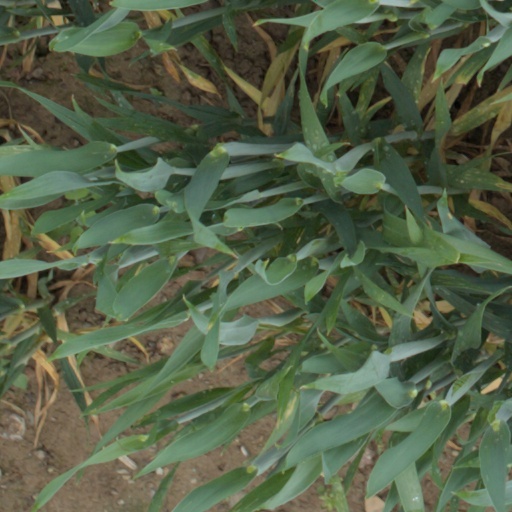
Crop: wheat